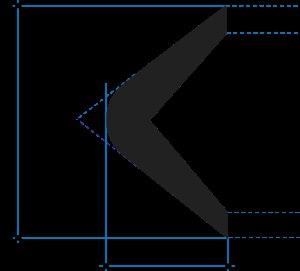
La pointe de flèche est le nom donné à l’extrémité des panneaux directionnels de position en France.